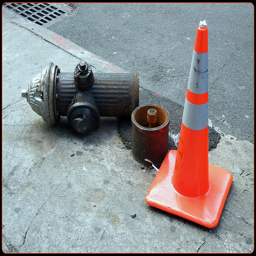
A knocked over rusted fire hydrant sitting next to an orange cone.
A fire hydrant with the cover off and a orange traffic cone.
A fire hydrant by a cone on the street.
A hydrant laying on its side with a orange cone next to it
A broken fire hydrant with a traffic cone next to it.